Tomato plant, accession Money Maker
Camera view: horizontal (90 deg, fisheye); turntable rotation: 0 degrees
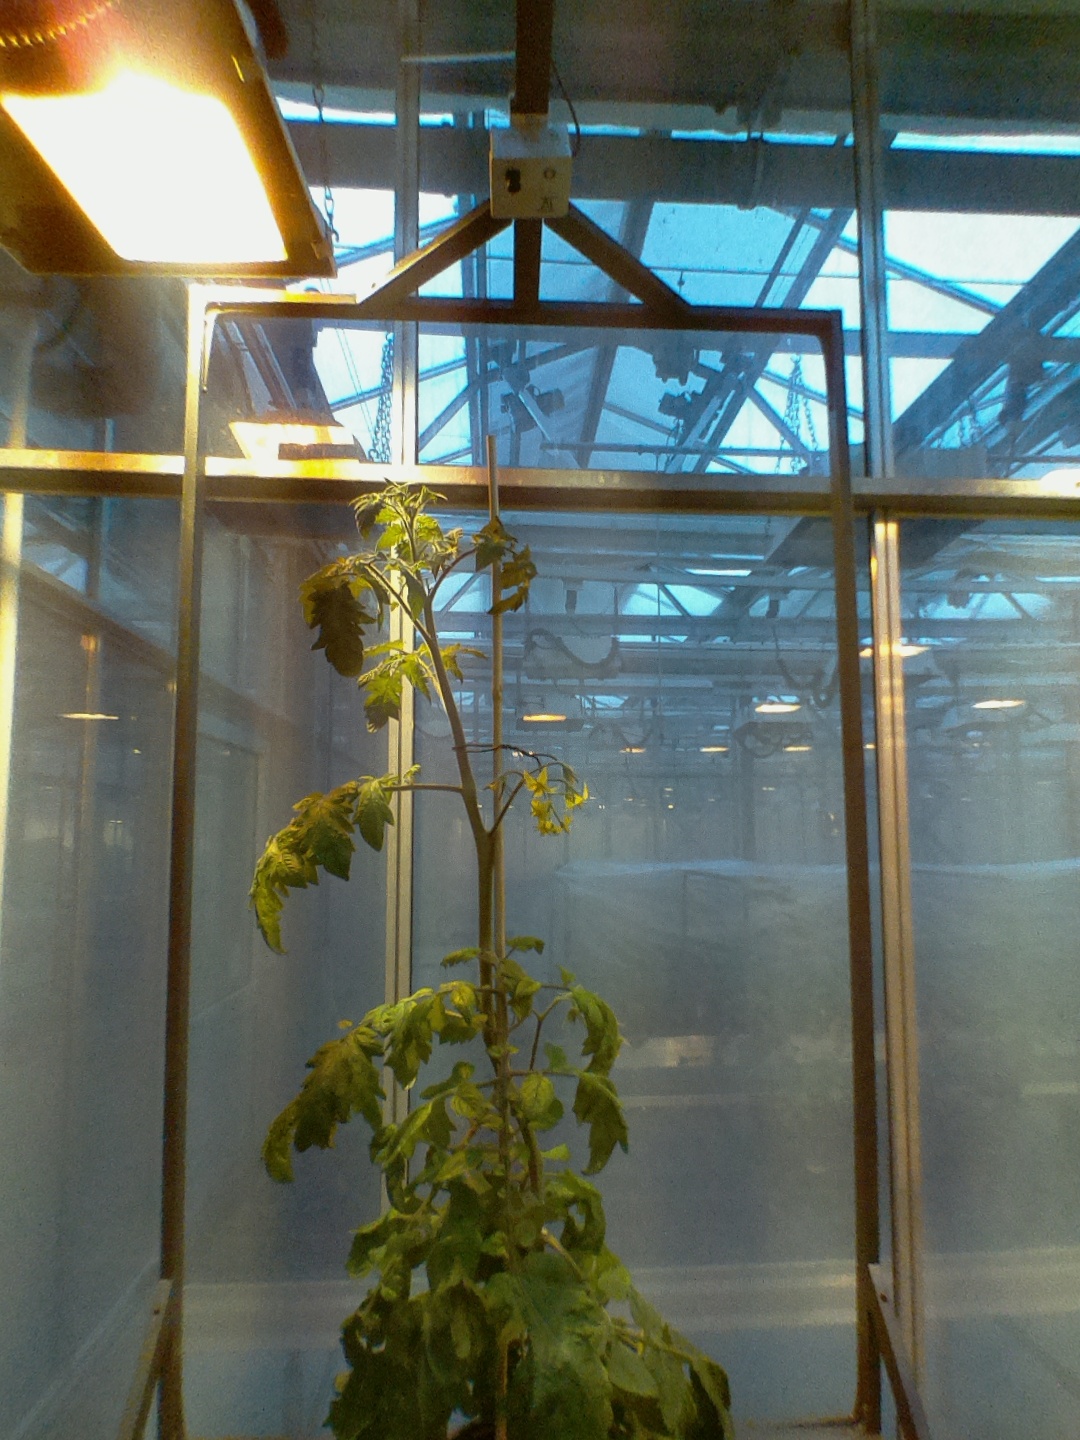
BBCH growth stage 70: Fruits at the main stem or branches visibles